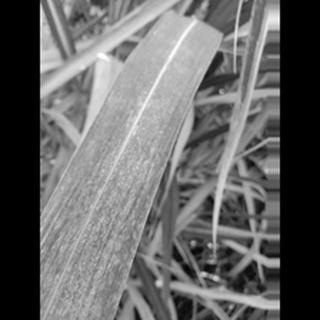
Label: sugarcane_rust